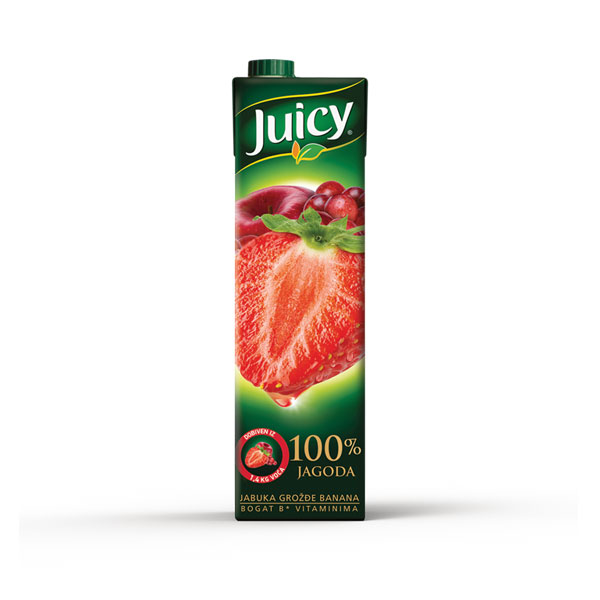
Waste category: cardboard